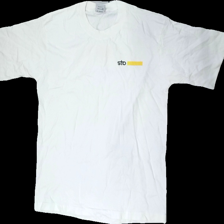
View: front
Type: T-shirt
Category: Men
Brand: Not in the list
Brand text on label: sto
Colors: Yellow, White, Black
Material: 100% cotton
Pattern: Logo print
Cut: Regular
Size: L
Season: All
Damage location: top left
Damage 2 location: bottom right
Damage 3 location: middle right
Price range: <50
Recommended usage: Export
Description: vit t-shirt med reklamloggor